Dive profile

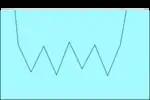
Sawtoothdive profile - no decompression stops

This term is occasionally used to indicate that a repetitive dive is shallower than the previous dive. This sequence has practical advantages of longer no-stop bottom time, or shorter decompression time than reverse profile dives, but although for several years some of the recreational diver certification agencies promoted this sequence as safer than reverse profile, the claim was not based on evidence, and has been rebutted after examination of the history of the claim and evidence of comparative decompression risk by a panel of experts in 1999.